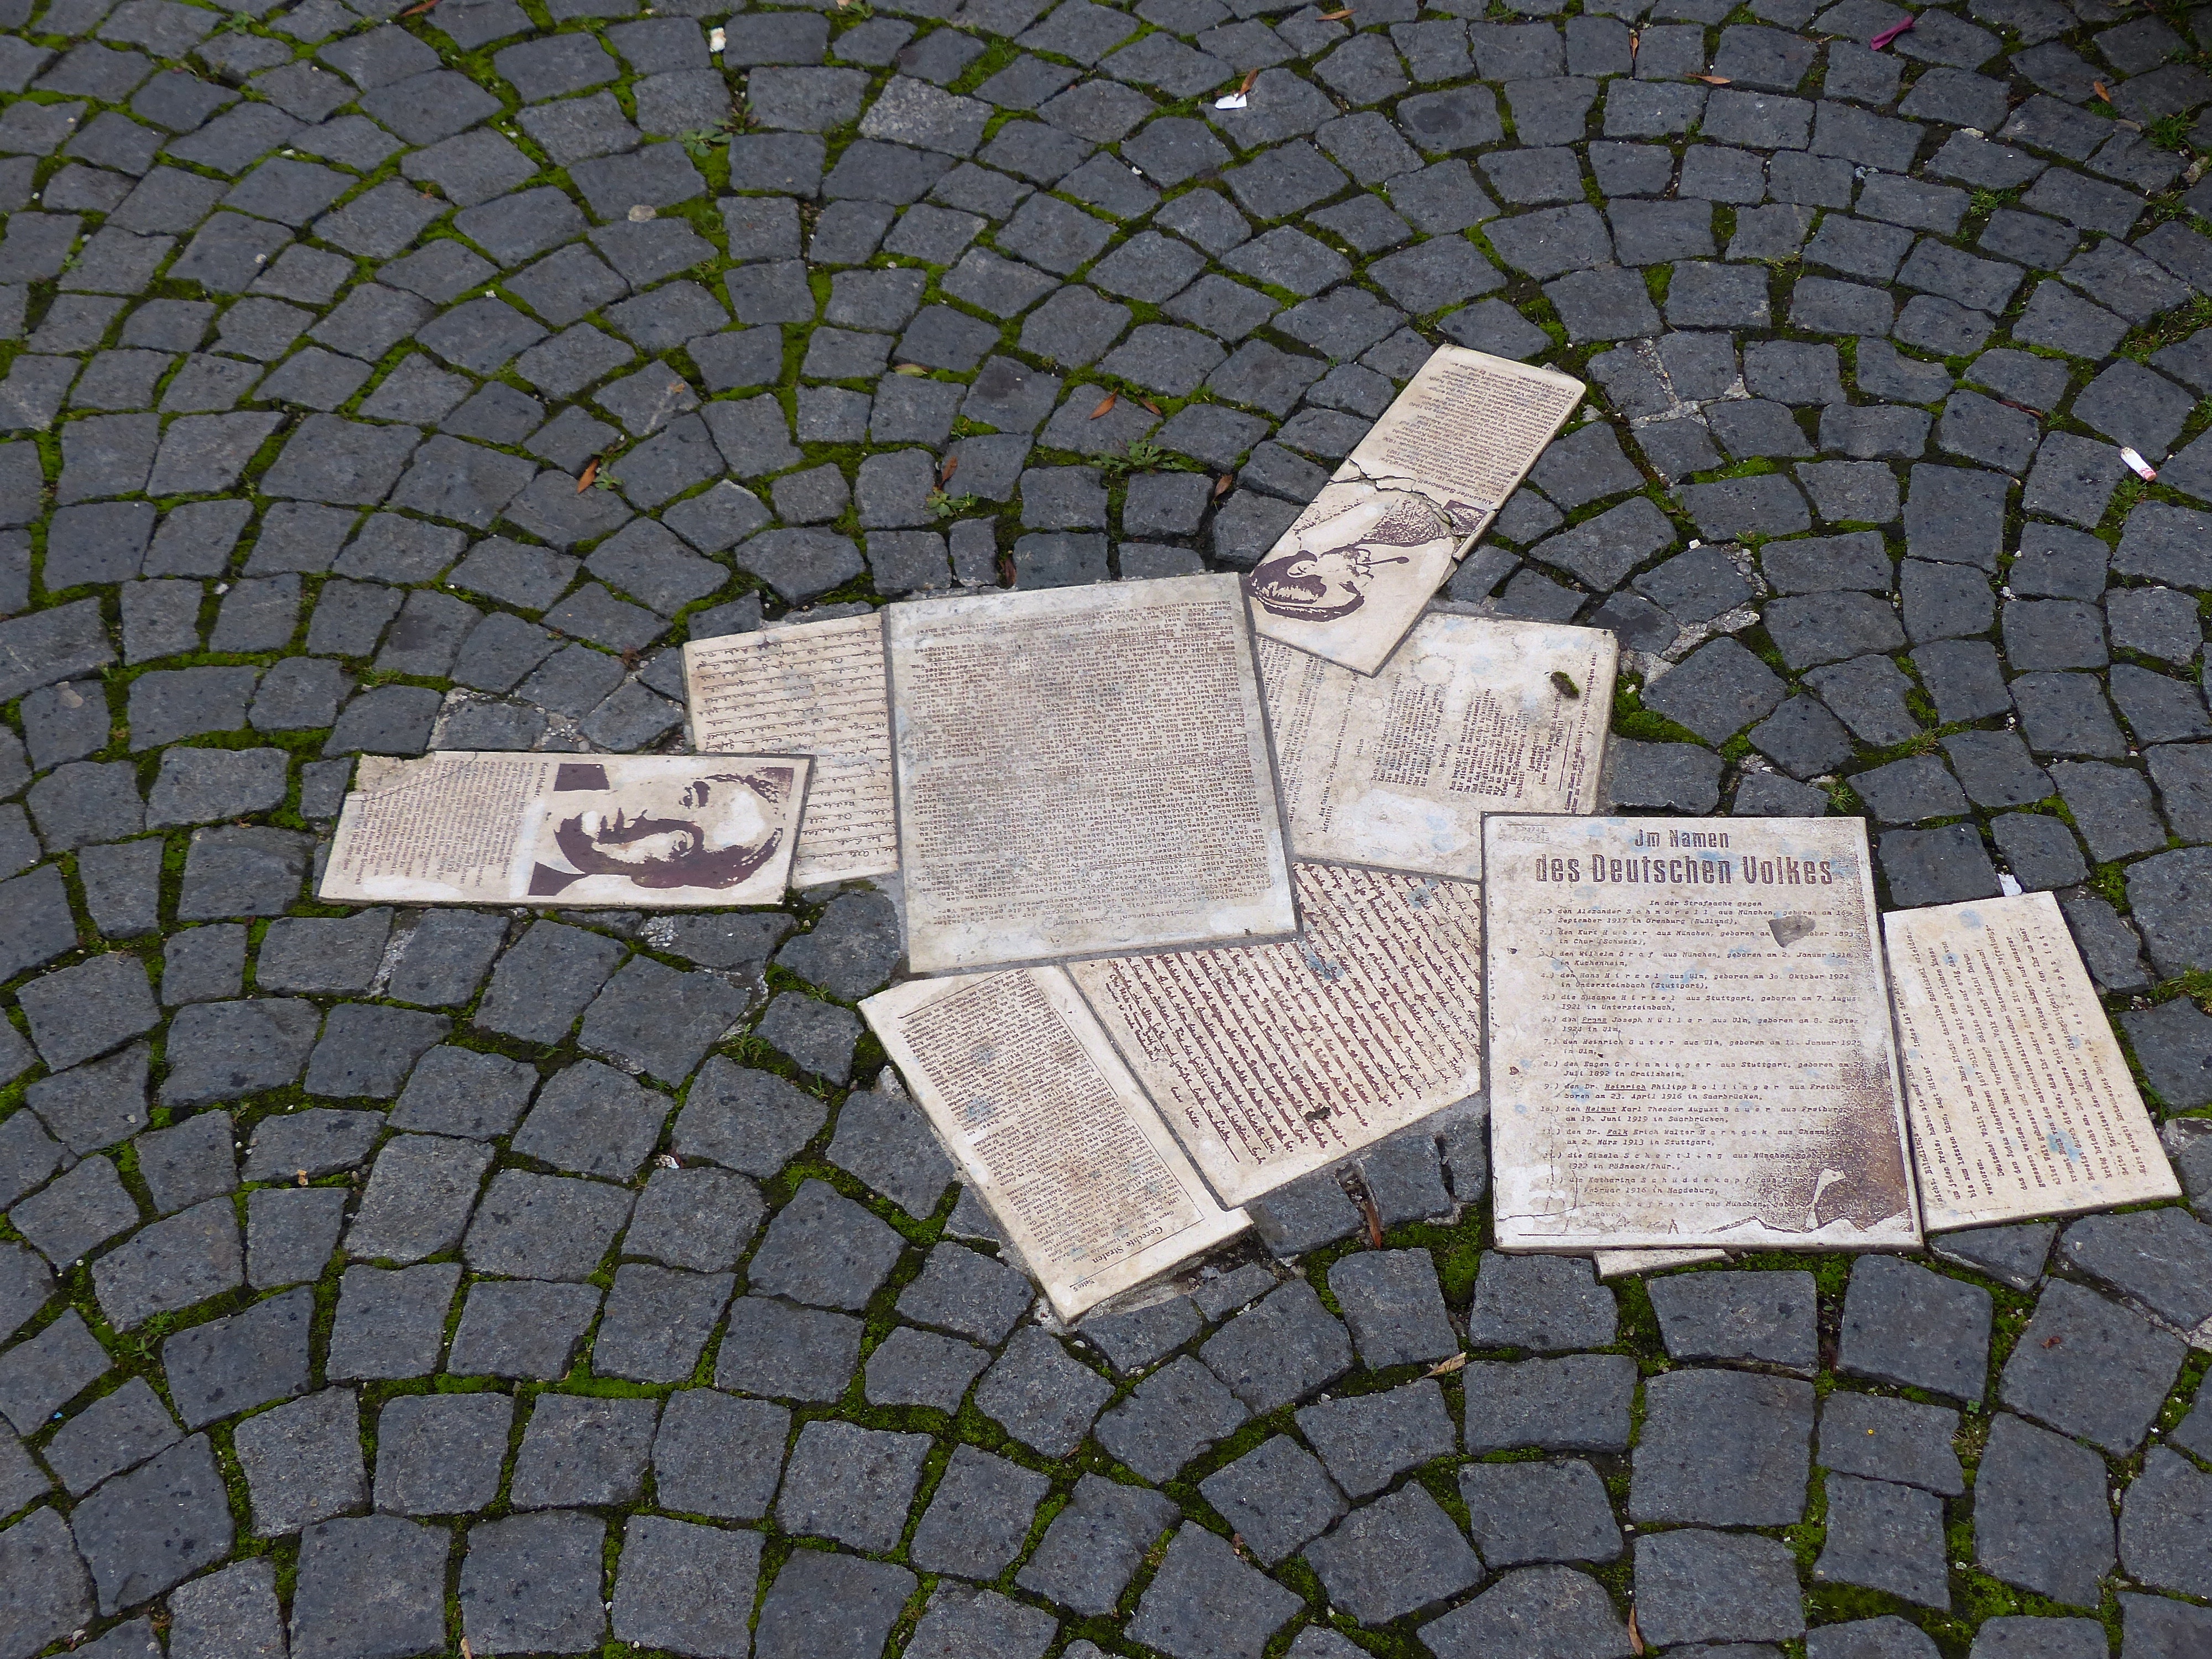
roof, cobblestone, wall, travel, europe, movement, brick, terrain, memorial, art, university, germany, bavaria, munich, ludwig, whiterose, maximilian, scholl, geschwister, flooring, road surface, outdoor structure